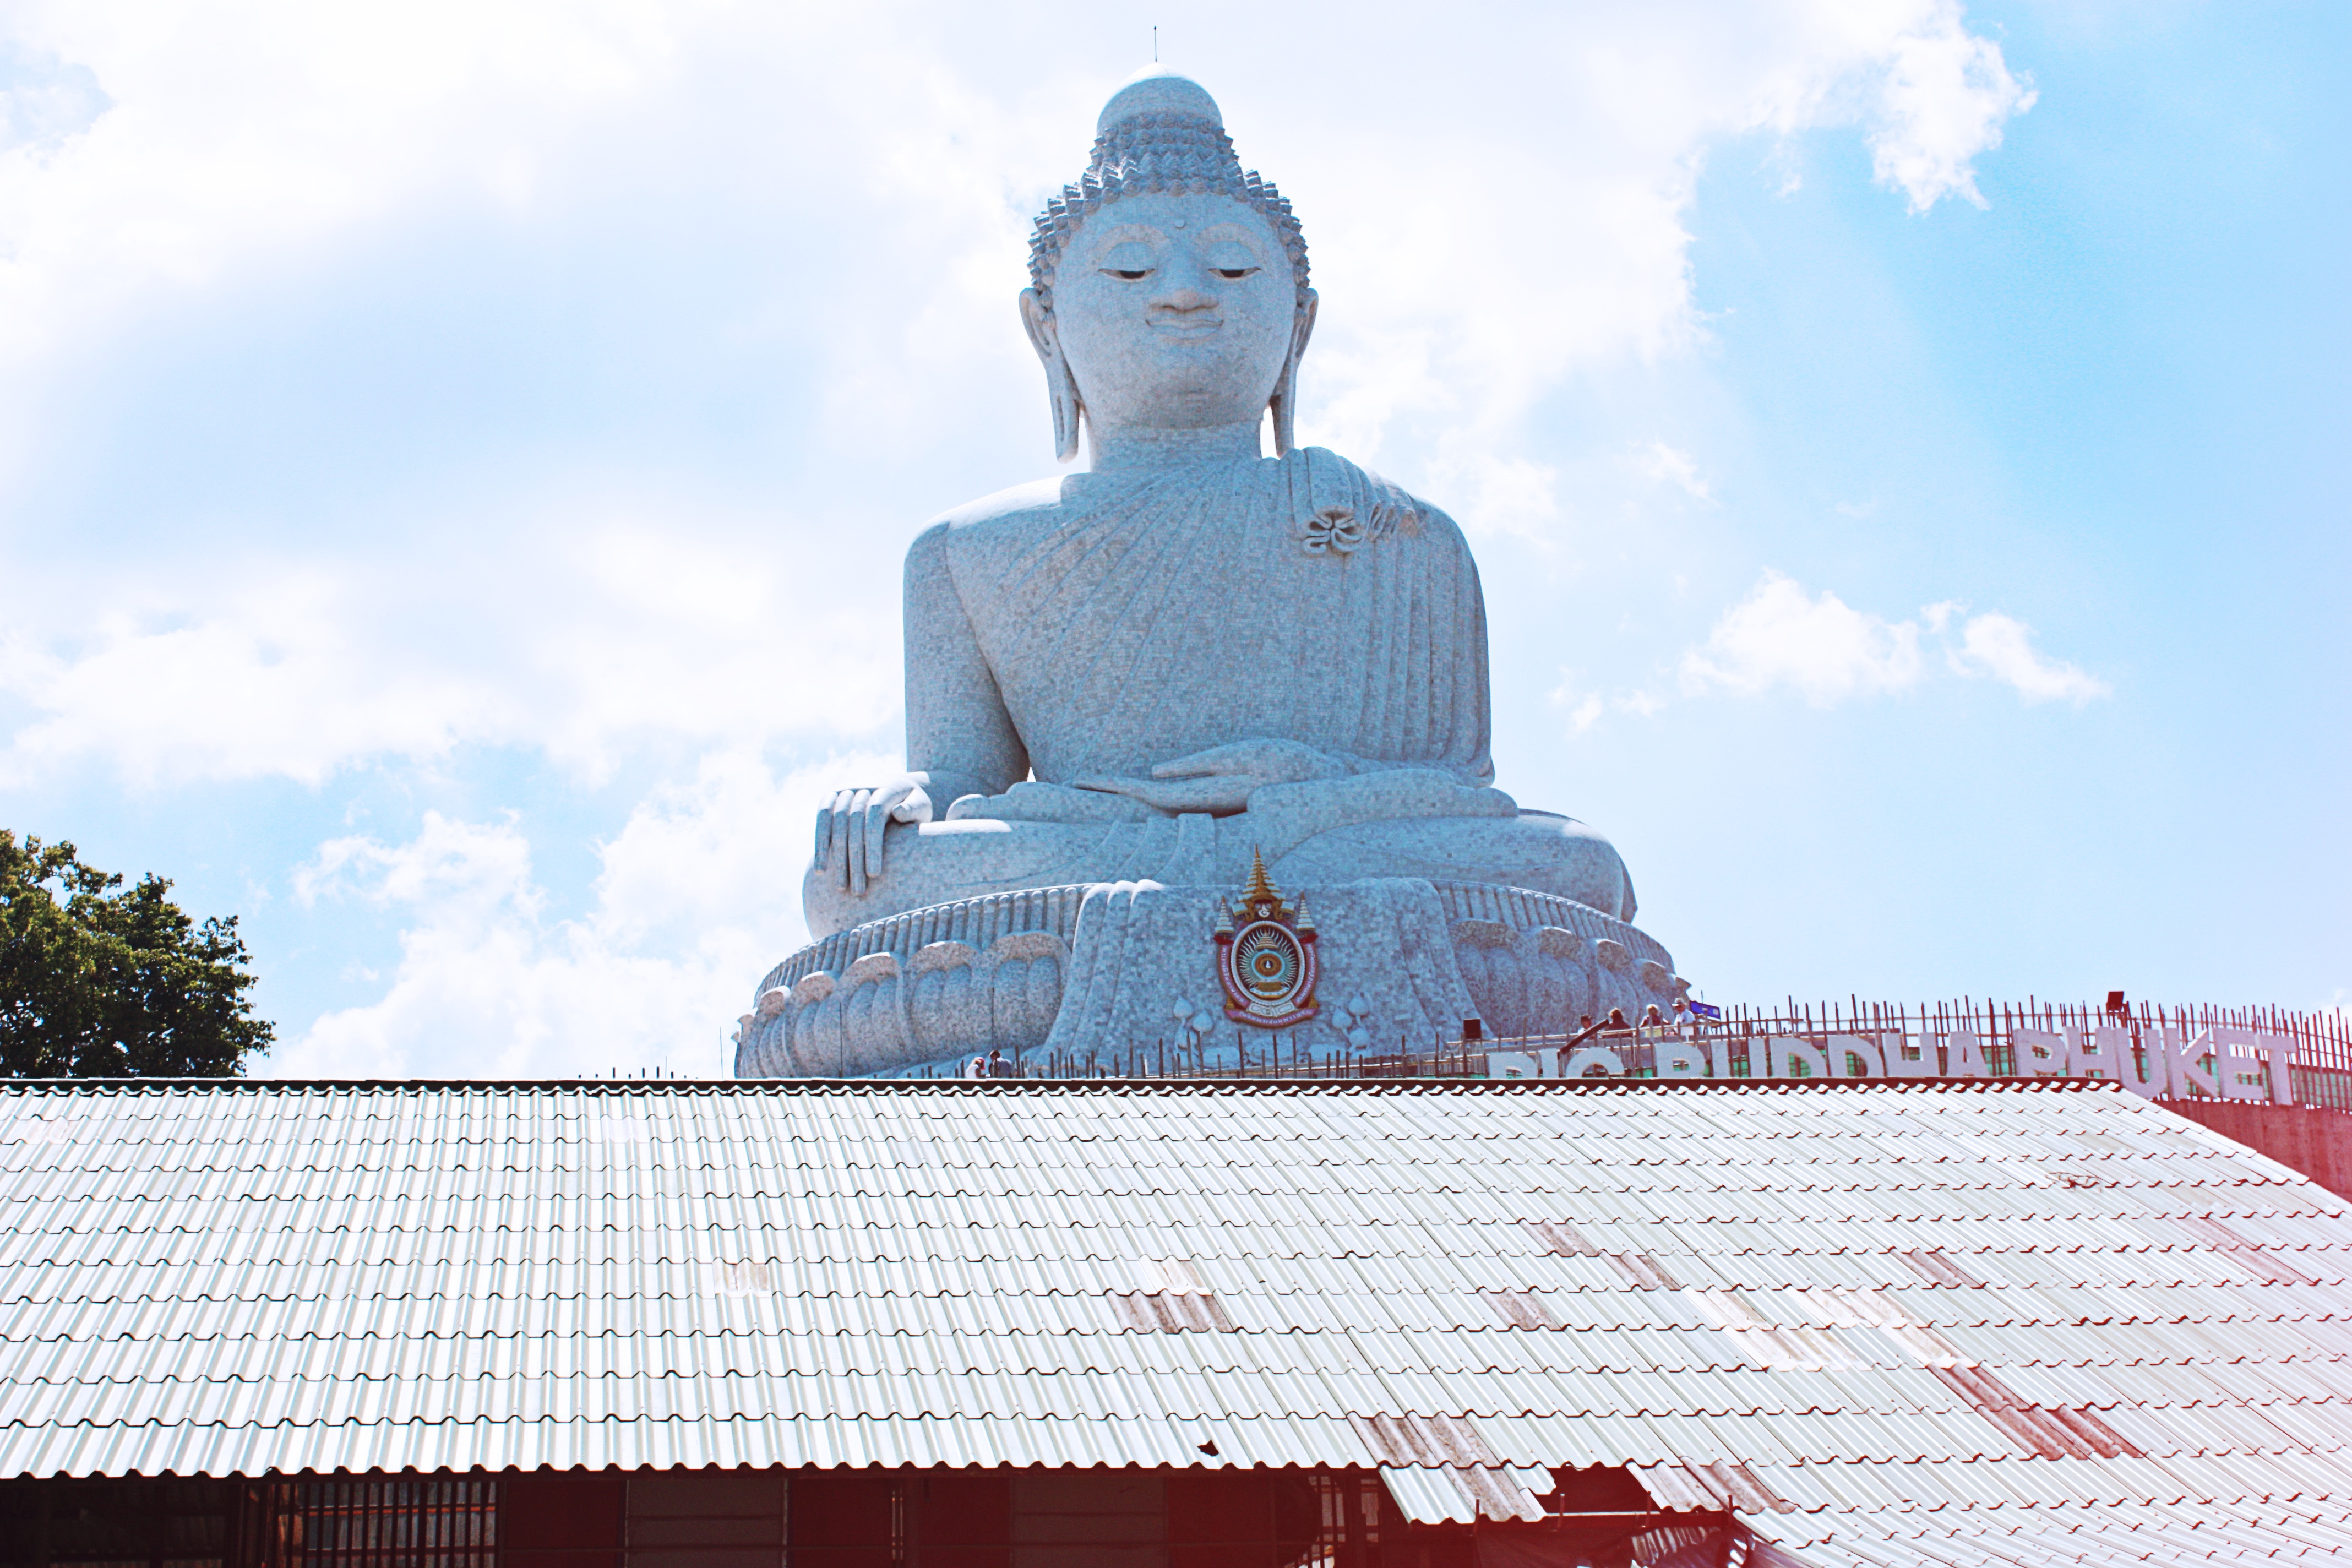
architecture, monument, travel, statue, buddhist, buddhism, religion, asia, landmark, tourism, thailand, pray, sculpture, memorial, temple, faith, marble, buddha, big, culture, worship, thai, east, meditating, phuket, big buddha